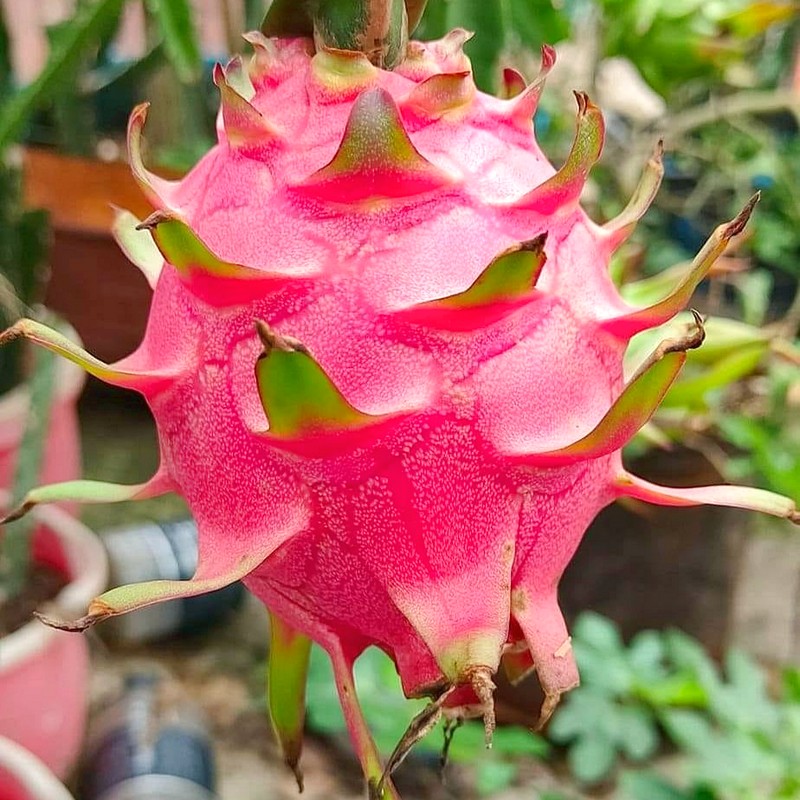
Label: Mature Dragon Fruit